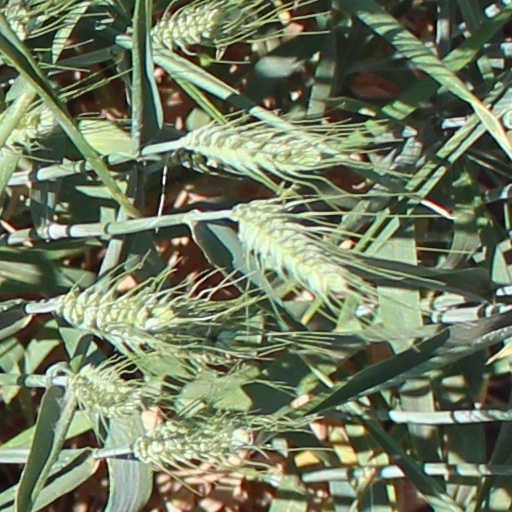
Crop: wheat